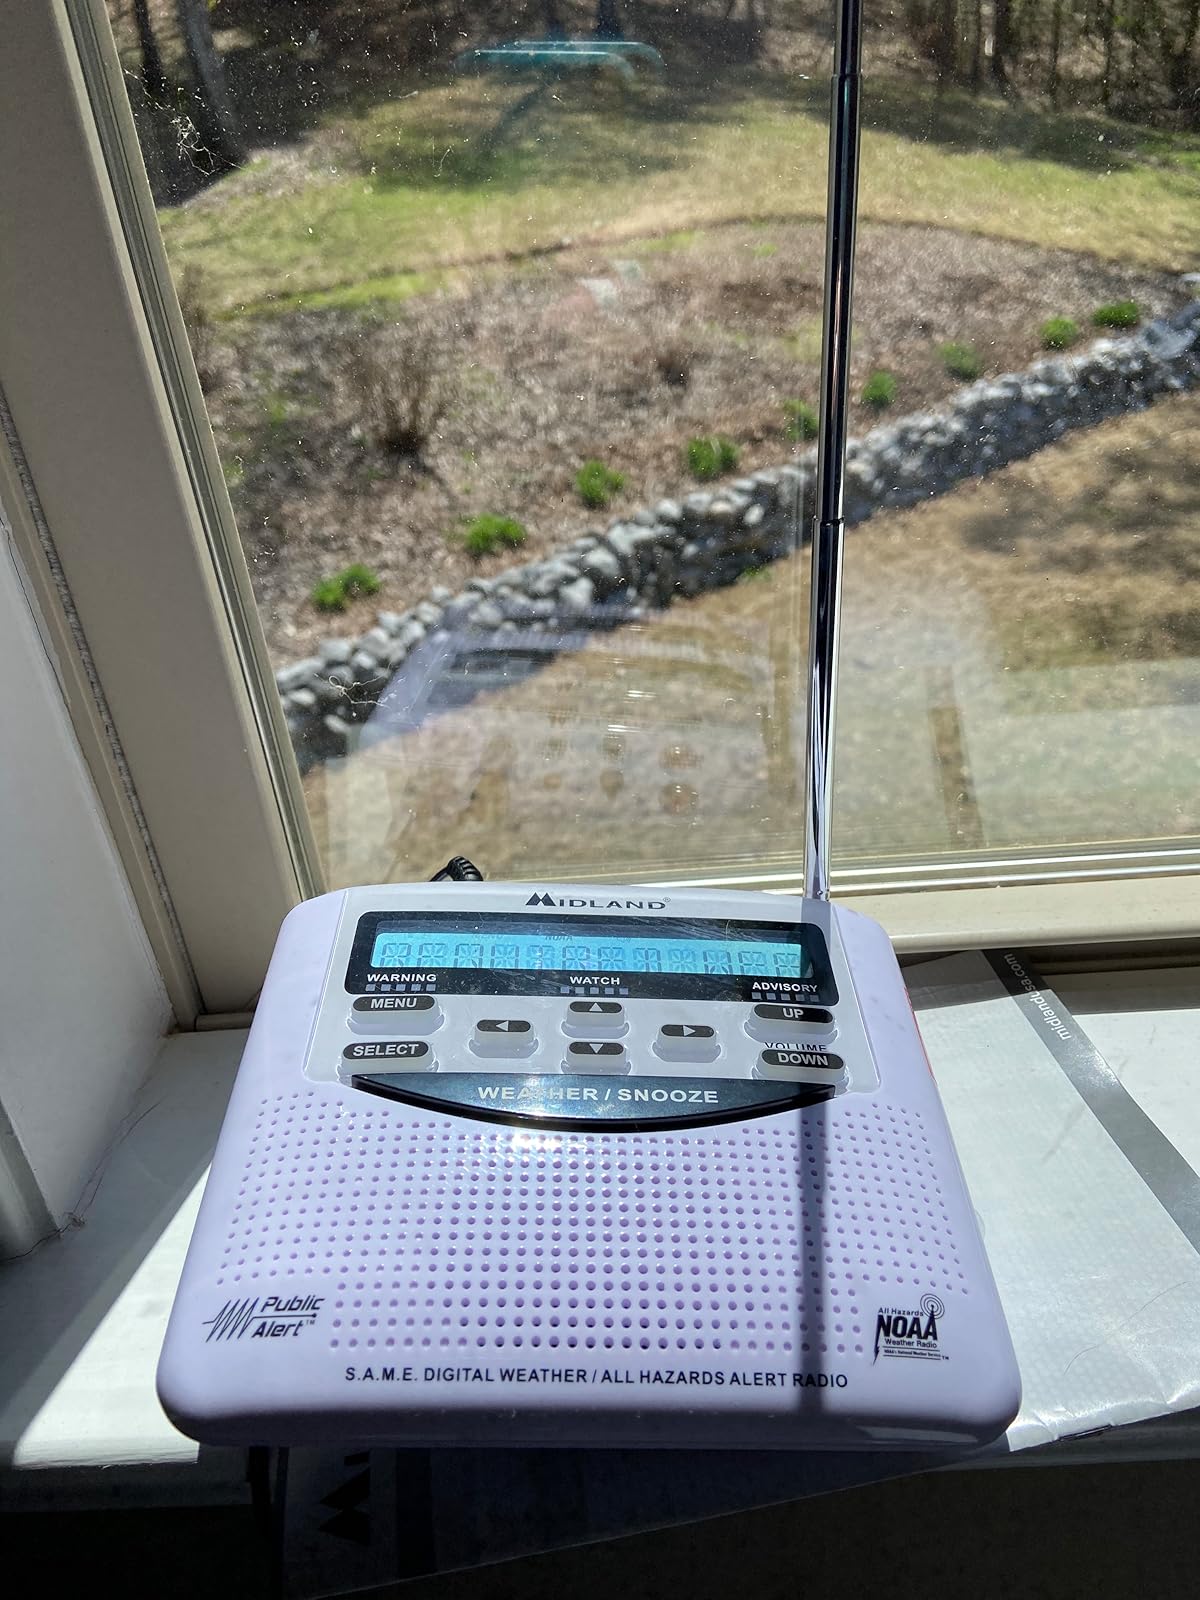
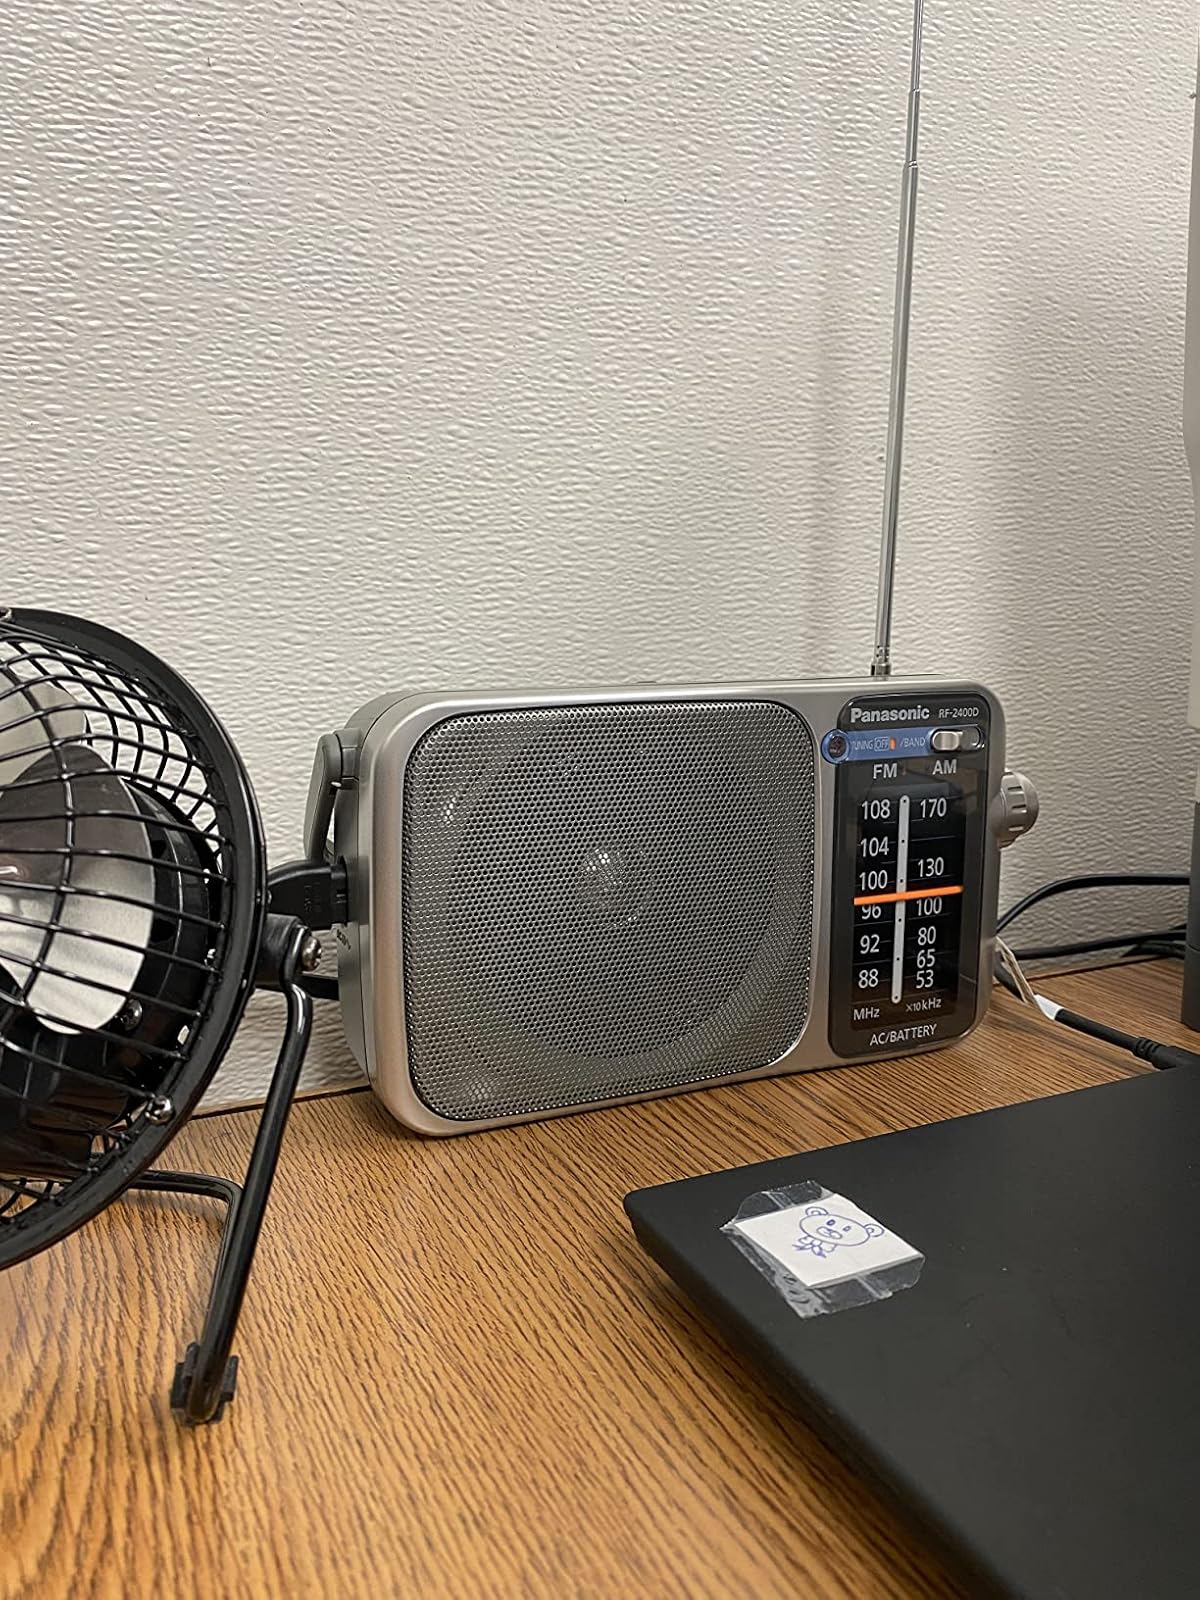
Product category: radio
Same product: no